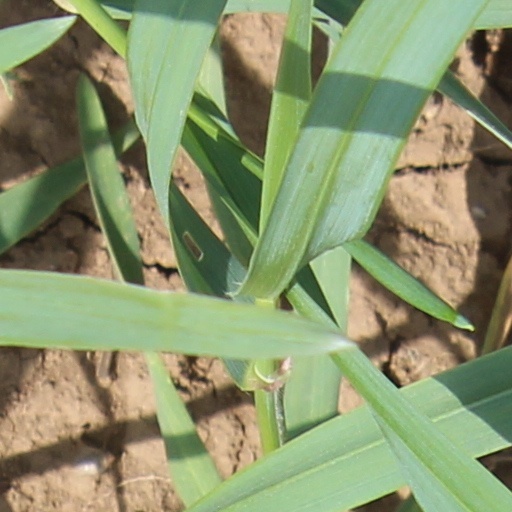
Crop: wheat